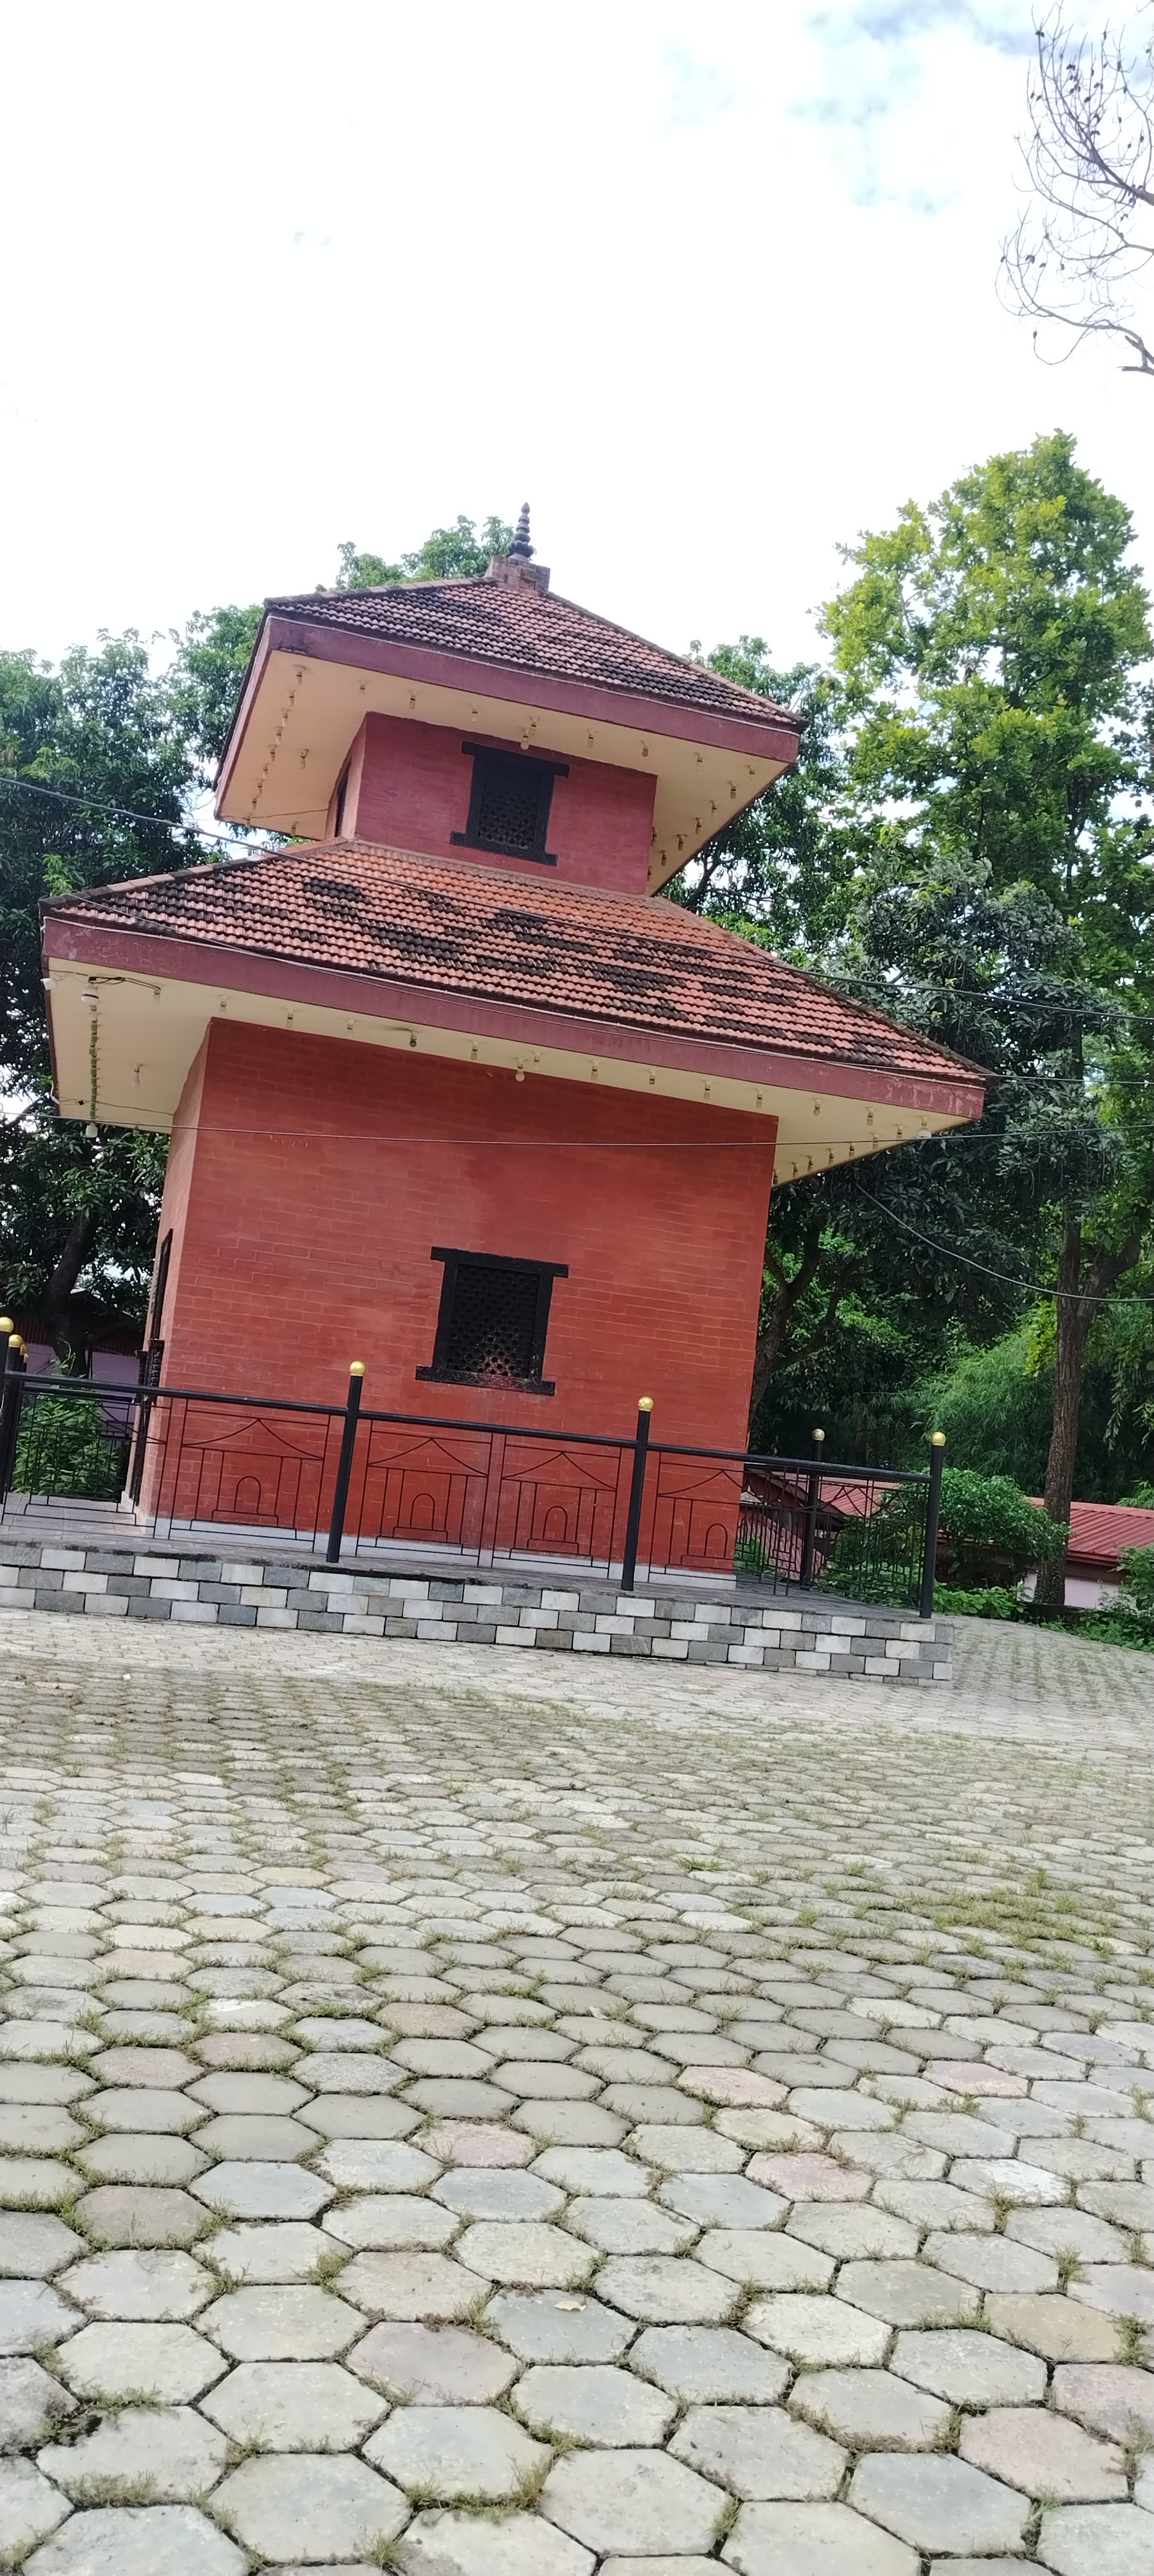
Heritage site: MahaKaleshwor_Shiva_Temple